Goedendag

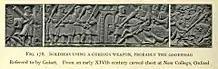
Soldiers using the goedendag: From an early 14th century carved chest.

The Courtrai Chest shows men with Goedendags standing behind a line of men with pikes.